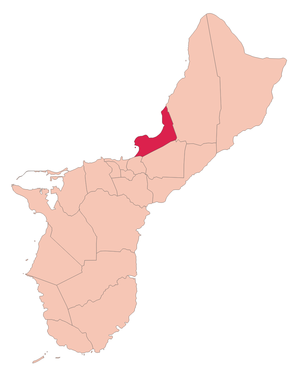
Tamuning, aussi connue sous le nom de Tamuning-Tumon-Harmon est l’une des dix-neuf villes du territoire des États-Unis de Guam.